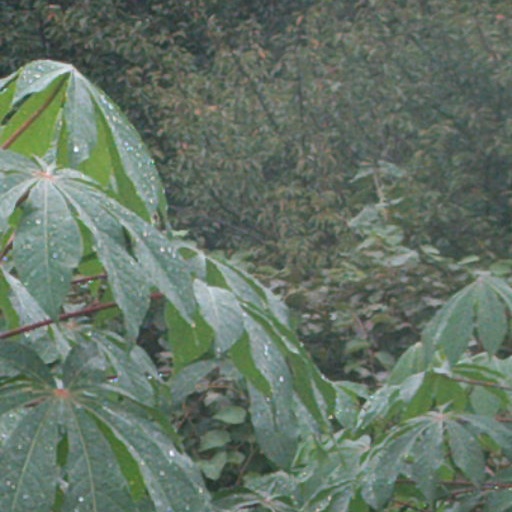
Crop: cassava